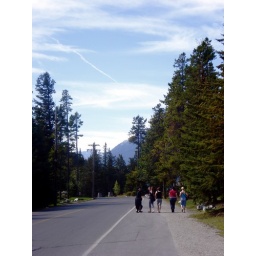
Girls like walking in stead of taking the bus